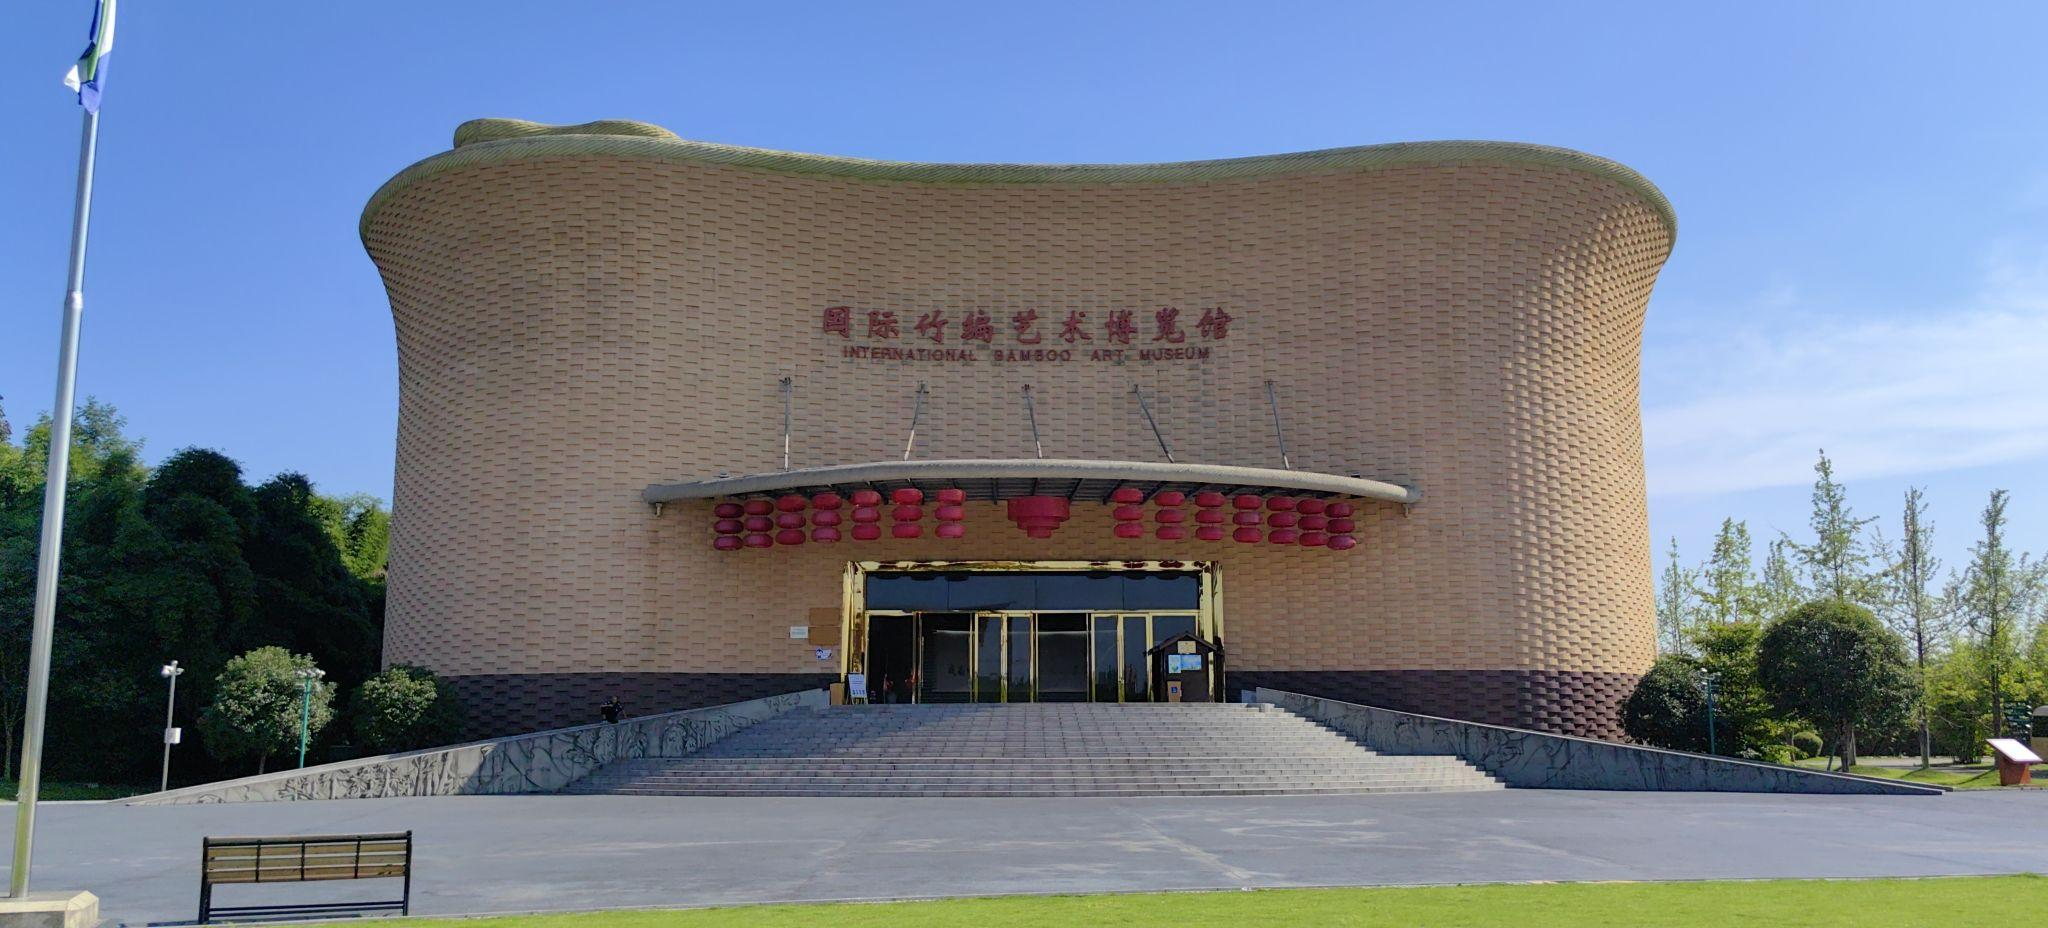
地标名称：中国竹艺城
所在城市：眉山市·青神县